Describe the emotion expressed in this image:  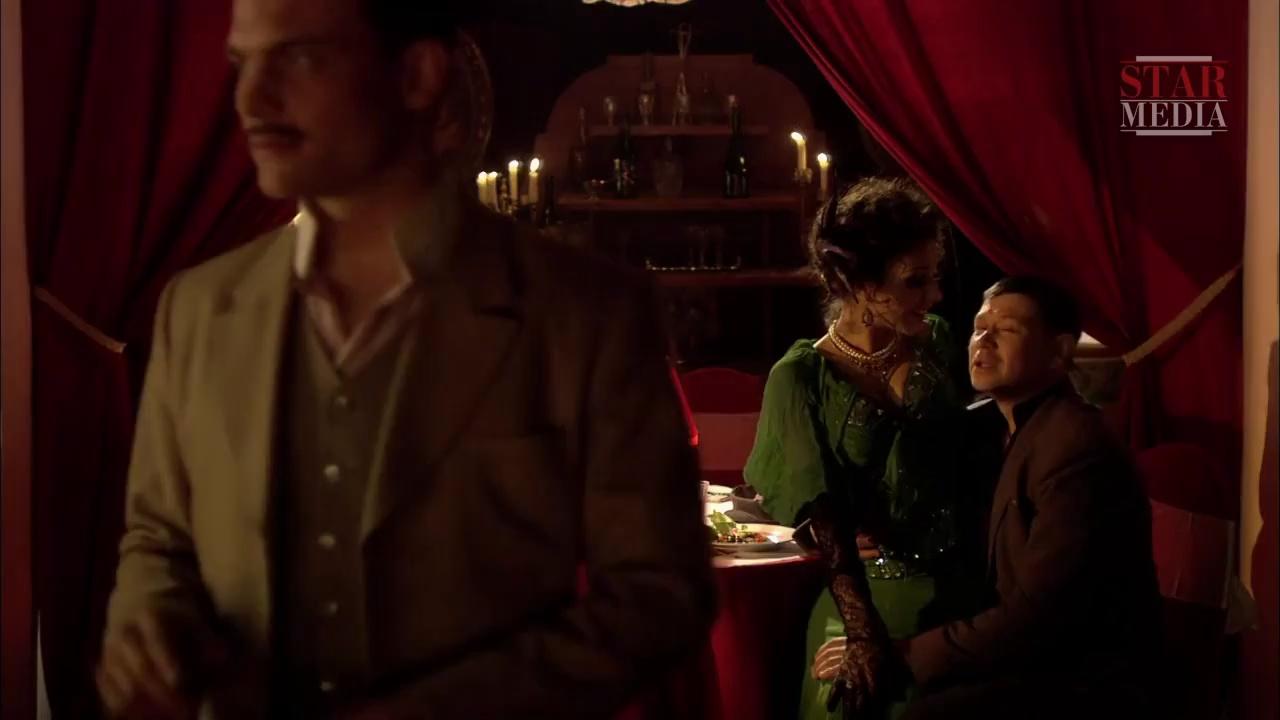
This person displays Fear, valence and arousal with high intensity.